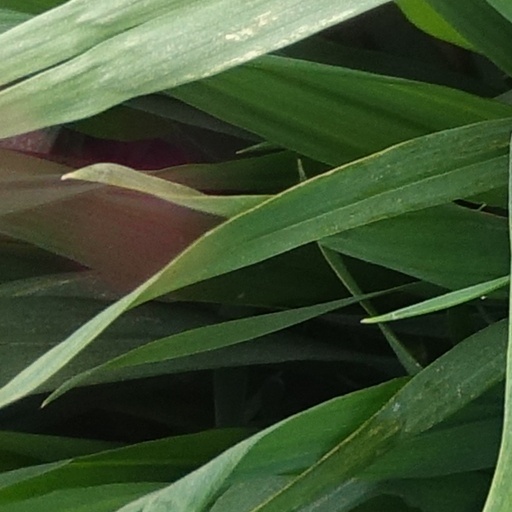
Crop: wheat